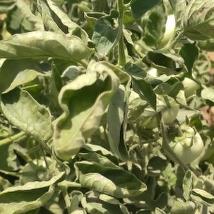
Crop: Tomato
Condition: virosis-d